Upper Darby Township, Pennsylvania

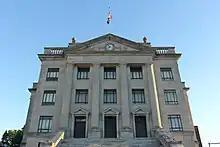
The Upper Darby Township Building

Tower Theater, located in Terminal Square at the intersection of 69th and Ludlow Streets, opened as a movie and vaudeville theater in 1927. After closing briefly, the Tower reopened as a concert venue in 1972, and has hosted acts including the first American tours of David Bowie and Genesis. In addition to musical acts, the Tower has hosted comedians such as Trevor Noah and Jim Norton. In 2018, "Rolling Stone" listed the Tower as one of the ten best live music venues in the United States.